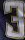
Number: 3